Argyll's Rising

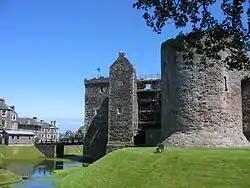
Rothesay Castle on Bute. It was burned by Argyll's forces when they left for the mainland.

Weapons to equip 20,000 men were loaded on three ships, "Anna", "David" and "Sophia", along with around 300 men, mainly Scots serving in the Dutch military. After waiting several days in the Zuider Zee for a favourable wind, Argyll's forces eventually left Amsterdam at about 7 o'clock in the evening on 2 May. Blown by a gale, they arrived off the Moray Firth early on the morning of 5 May, intending to reach the western coast by passing north of Orkney. However the wind died away, a sea fog descended, and the vessels missed the passage between Orkney and Shetland. They anchored in Swanbister Bay on Orkney's south coast and Argyll's chamberlain William Spence, who had an uncle living in Kirkwall, got permission from Argyll to go ashore to obtain a pilot.